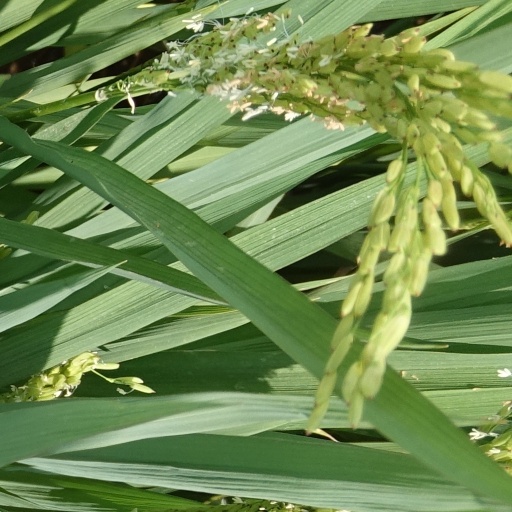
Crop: rice